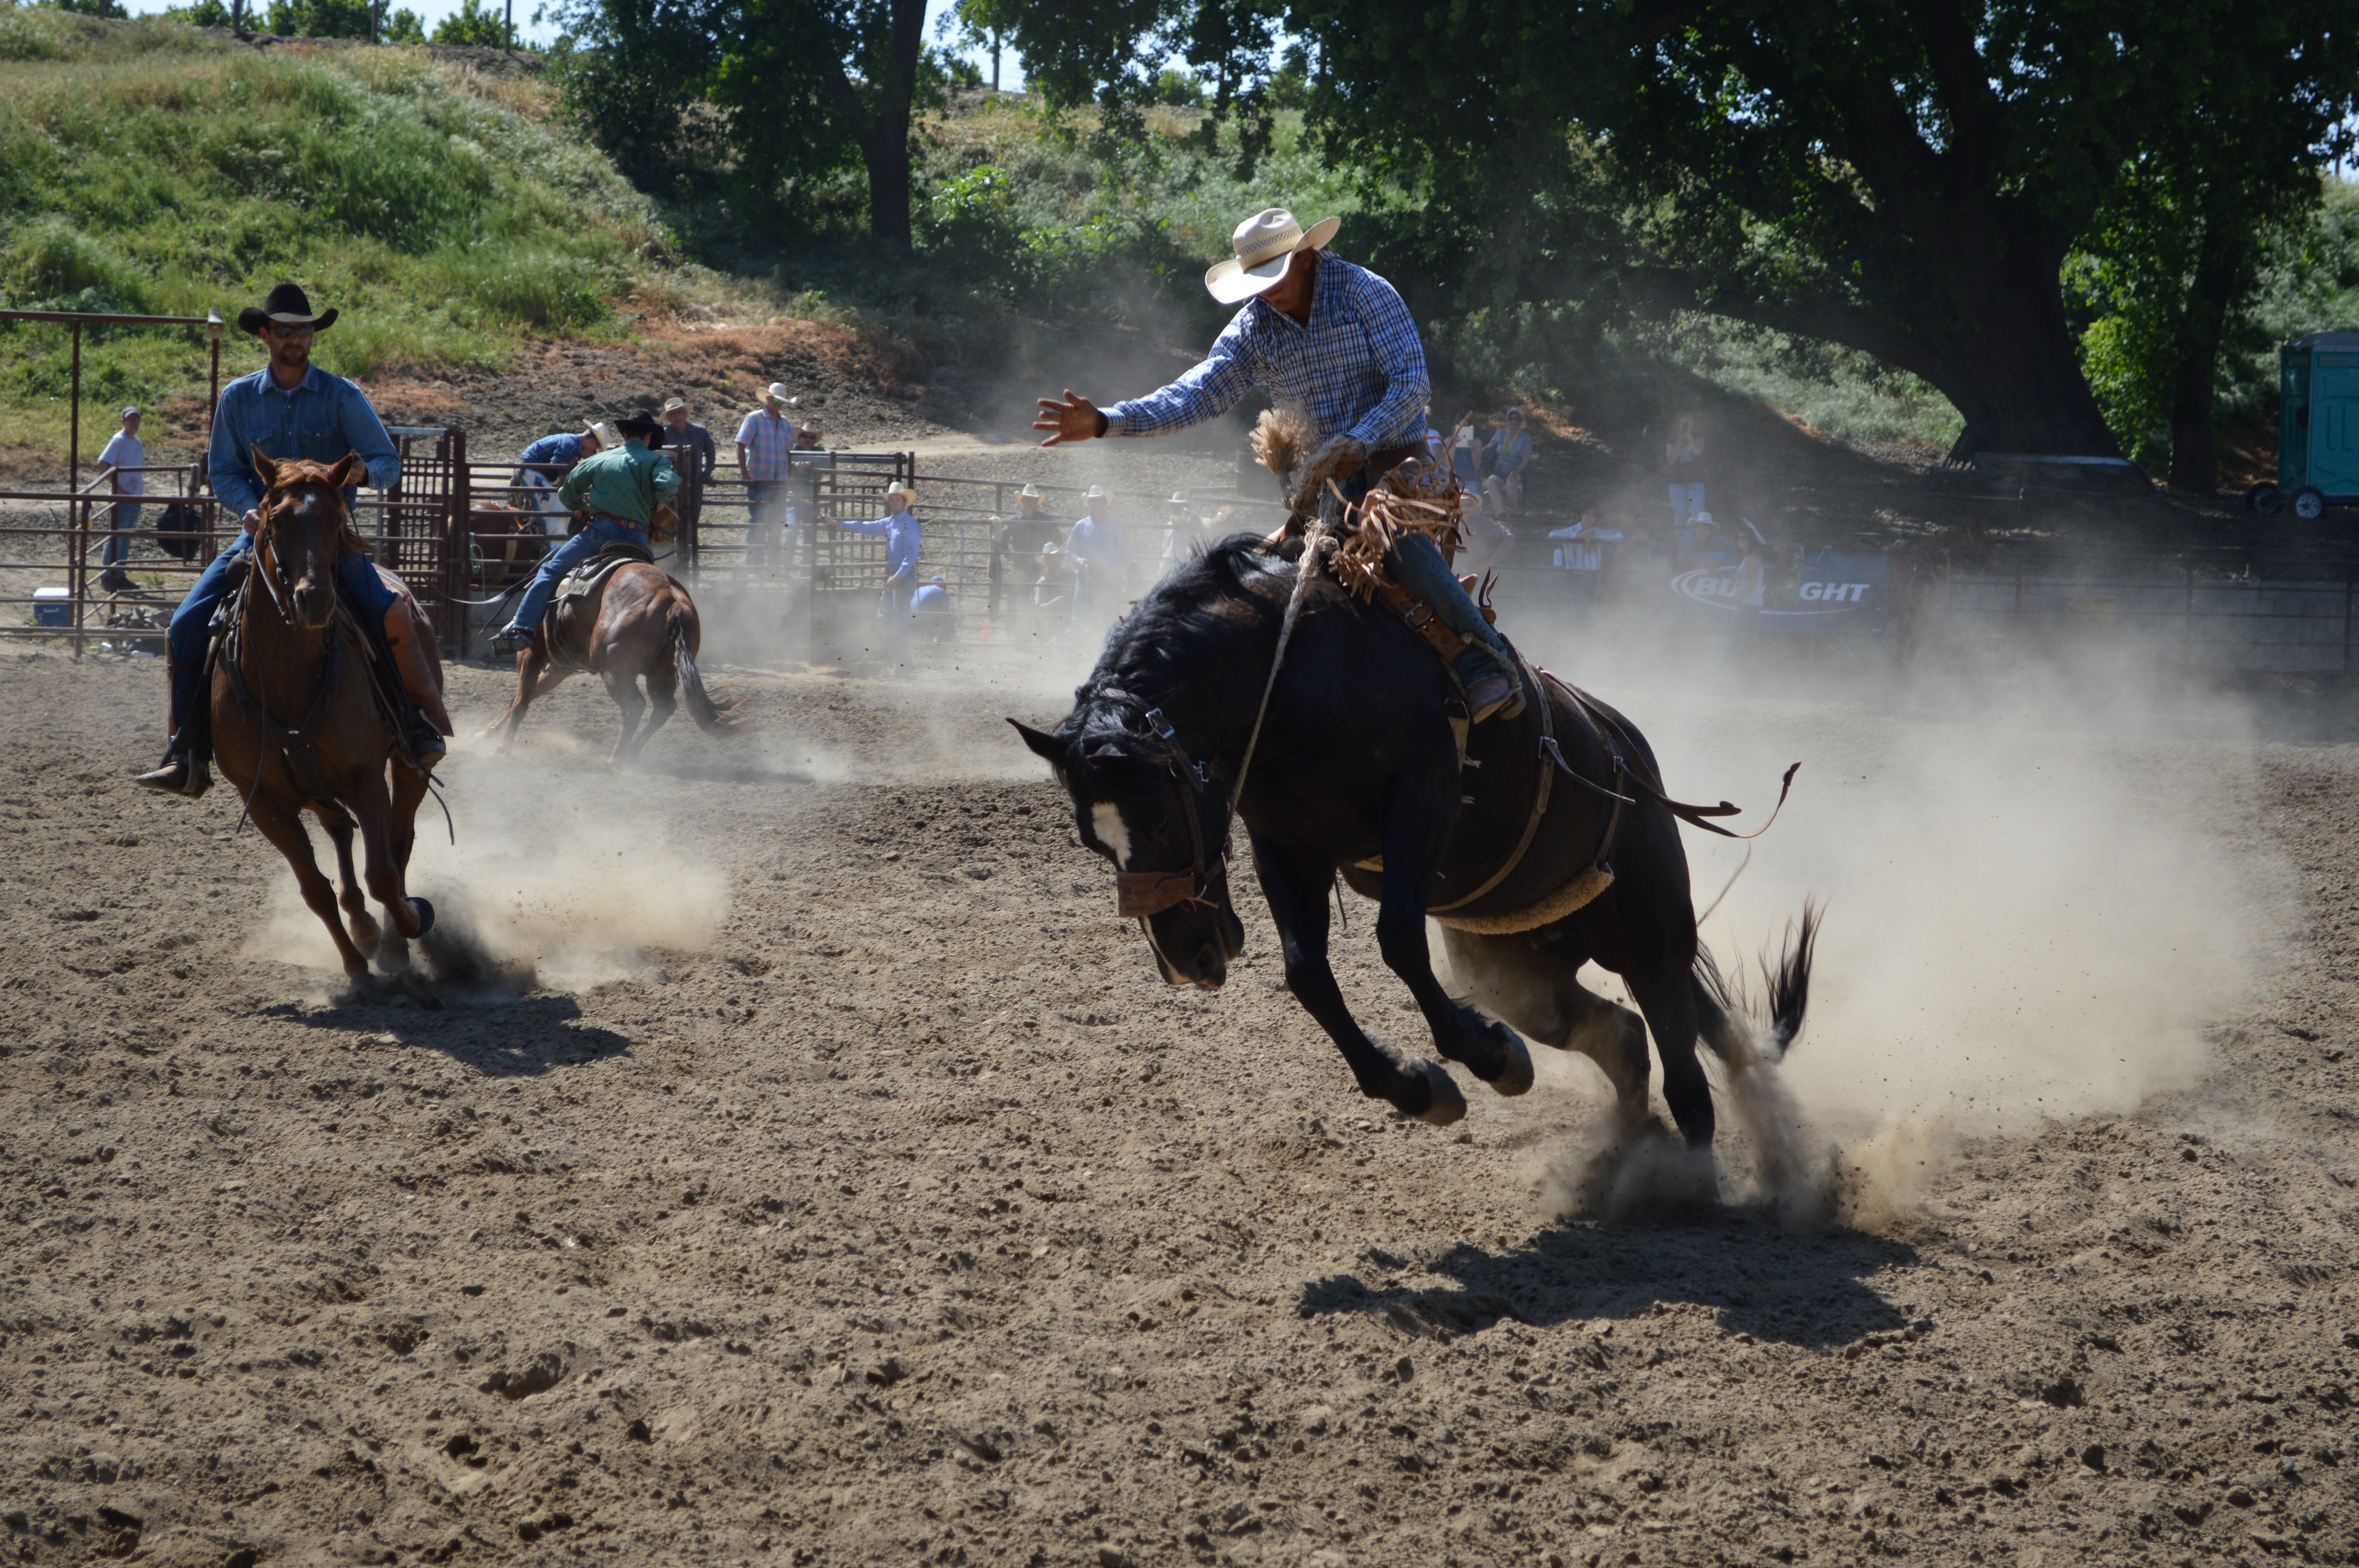
landscape, nature, outdoor, person, white, sport, ground, countryside, running, run, animal, jump, recreation, jumping, motion, rural, young, color, livestock, ranch, horseback, horse, training, brown, dust, mammal, ride, agriculture, speed, activity, riding, moving, american, sports, cowboy, mare, domestic, fast, leaping, buck, breed, rodeo, bucking, western riding, gallop, classes, equestrianism, pack animal, gelding, quarter horse, hoofed, bareback, traditional sport, barrel racing, trail riding, horse like mammal, animal sports, equestrian sport, reining, talahi, bronc